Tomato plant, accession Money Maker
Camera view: bottom (45 deg); turntable rotation: 90 degrees
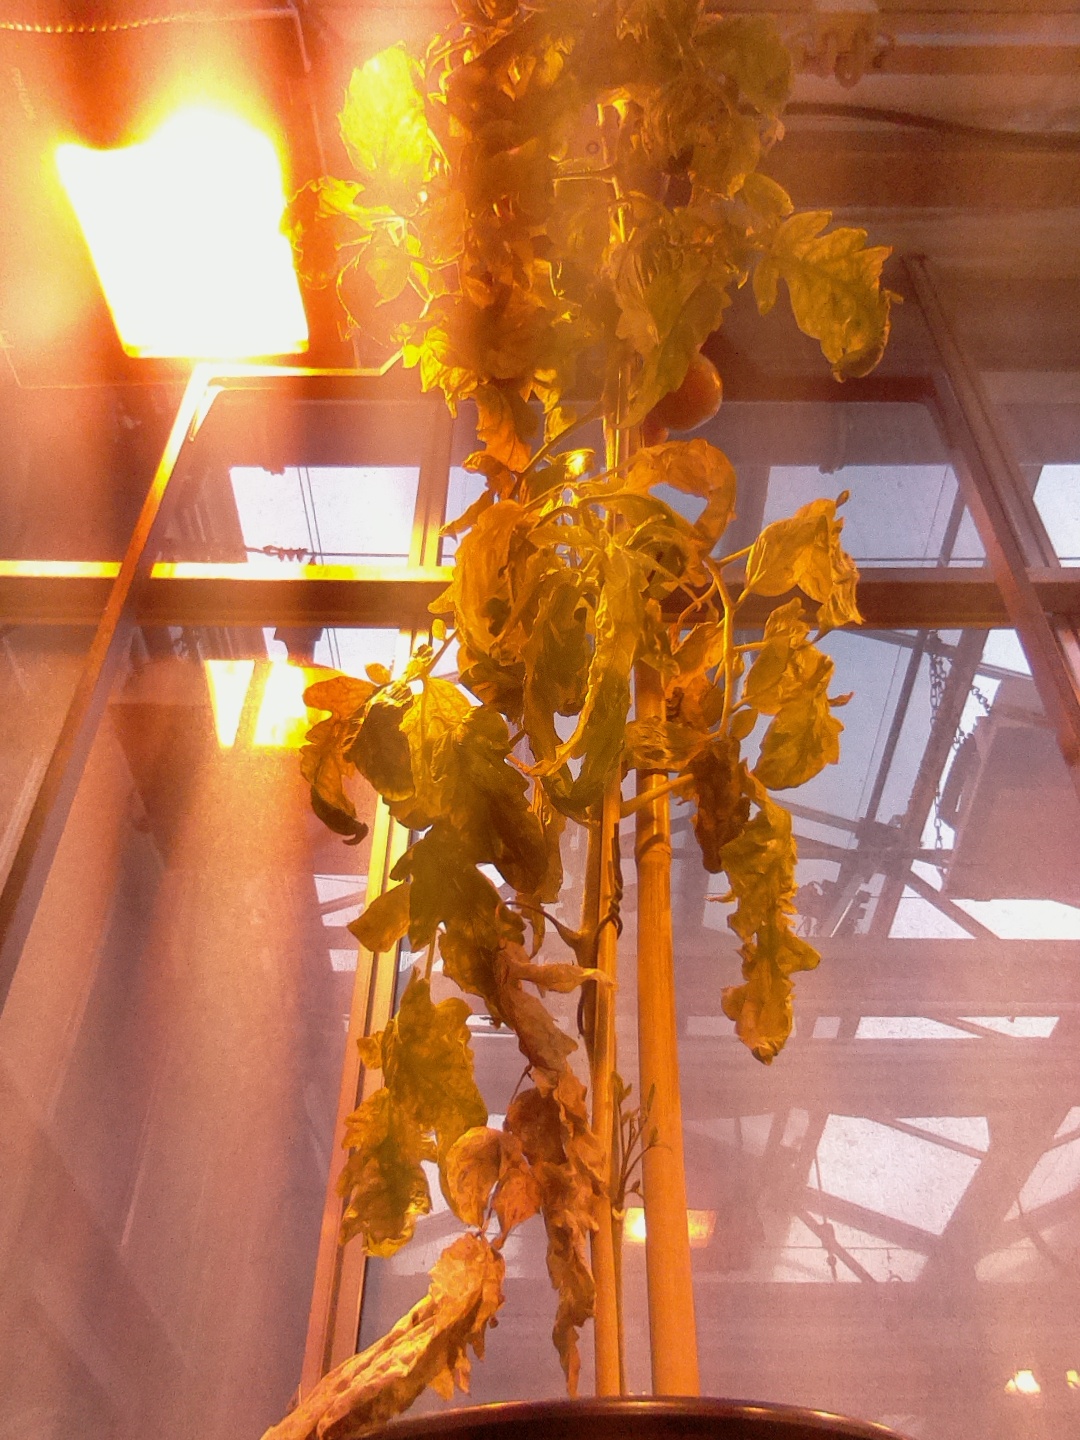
BBCH growth stage 81: 10%-20% of fruits show typical fully ripe color